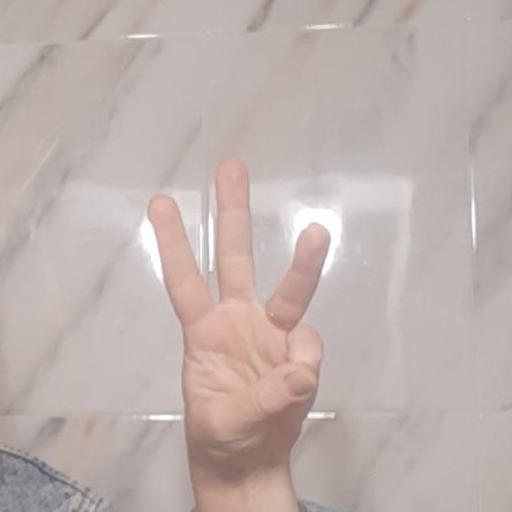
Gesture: three